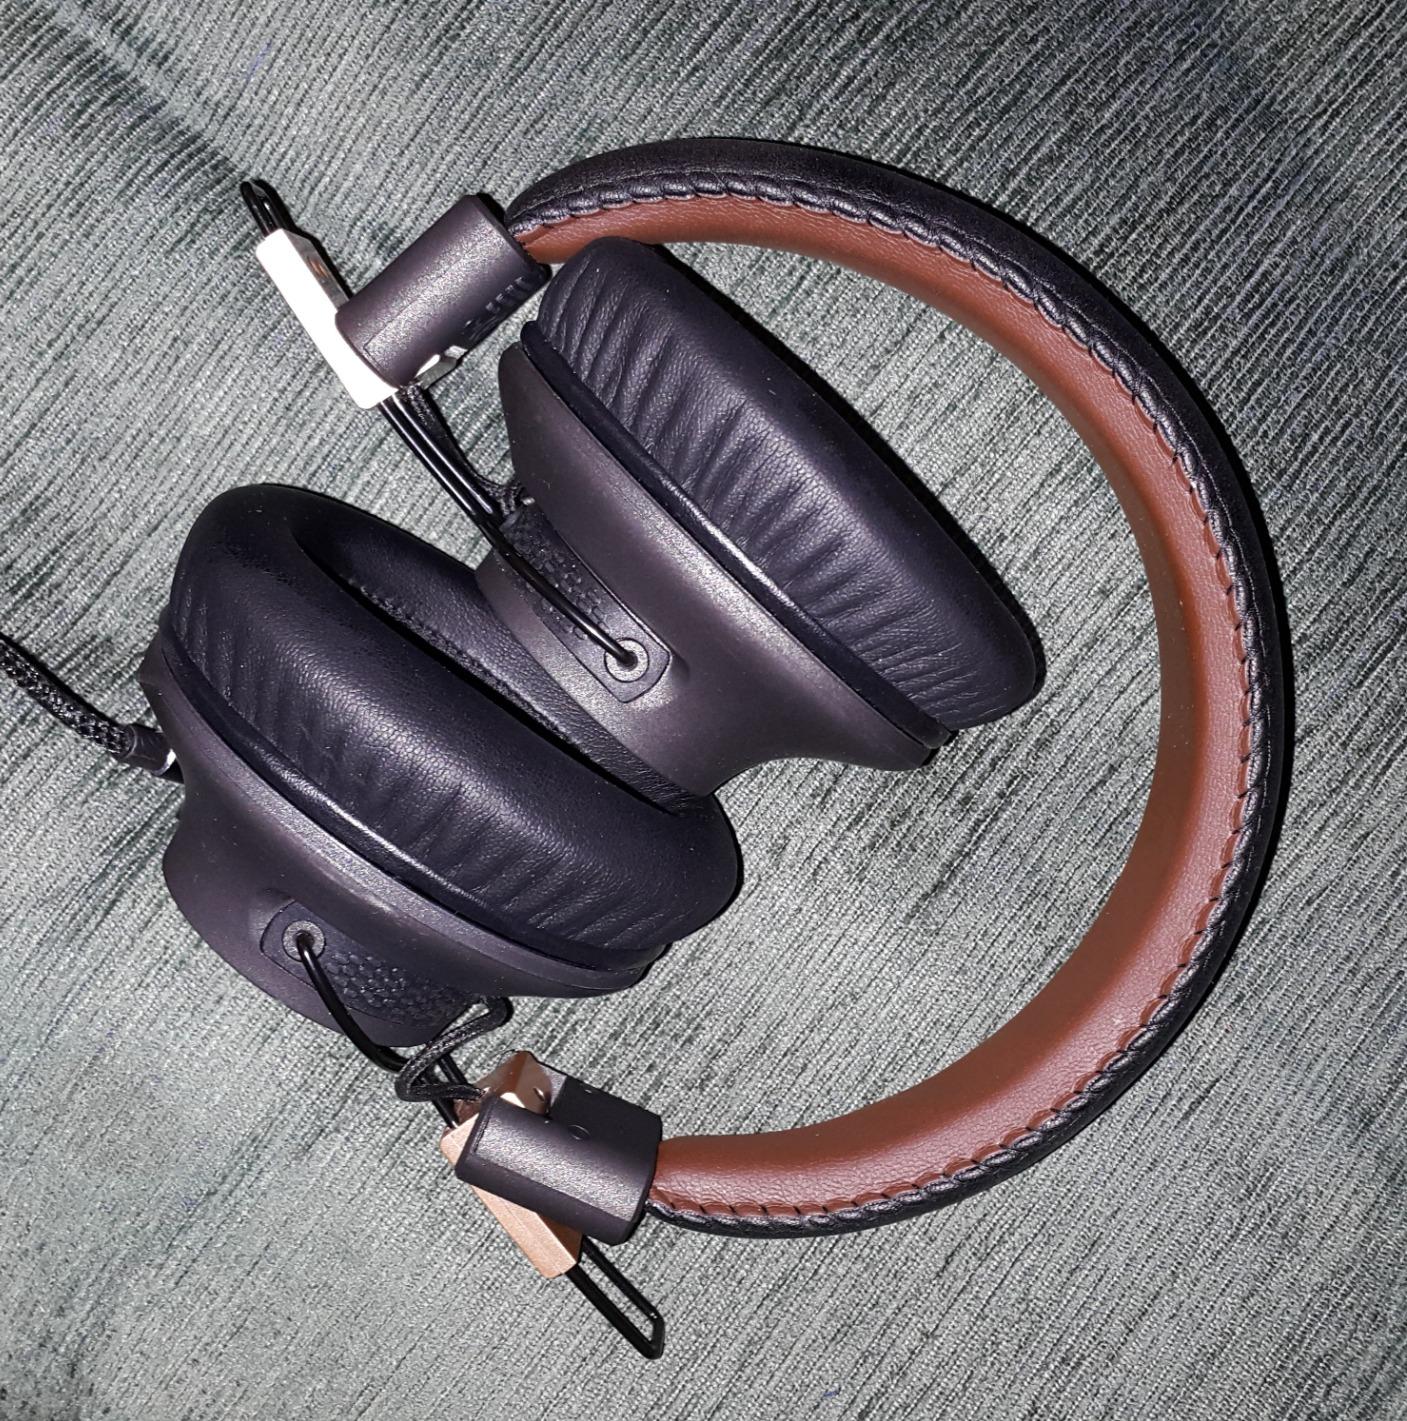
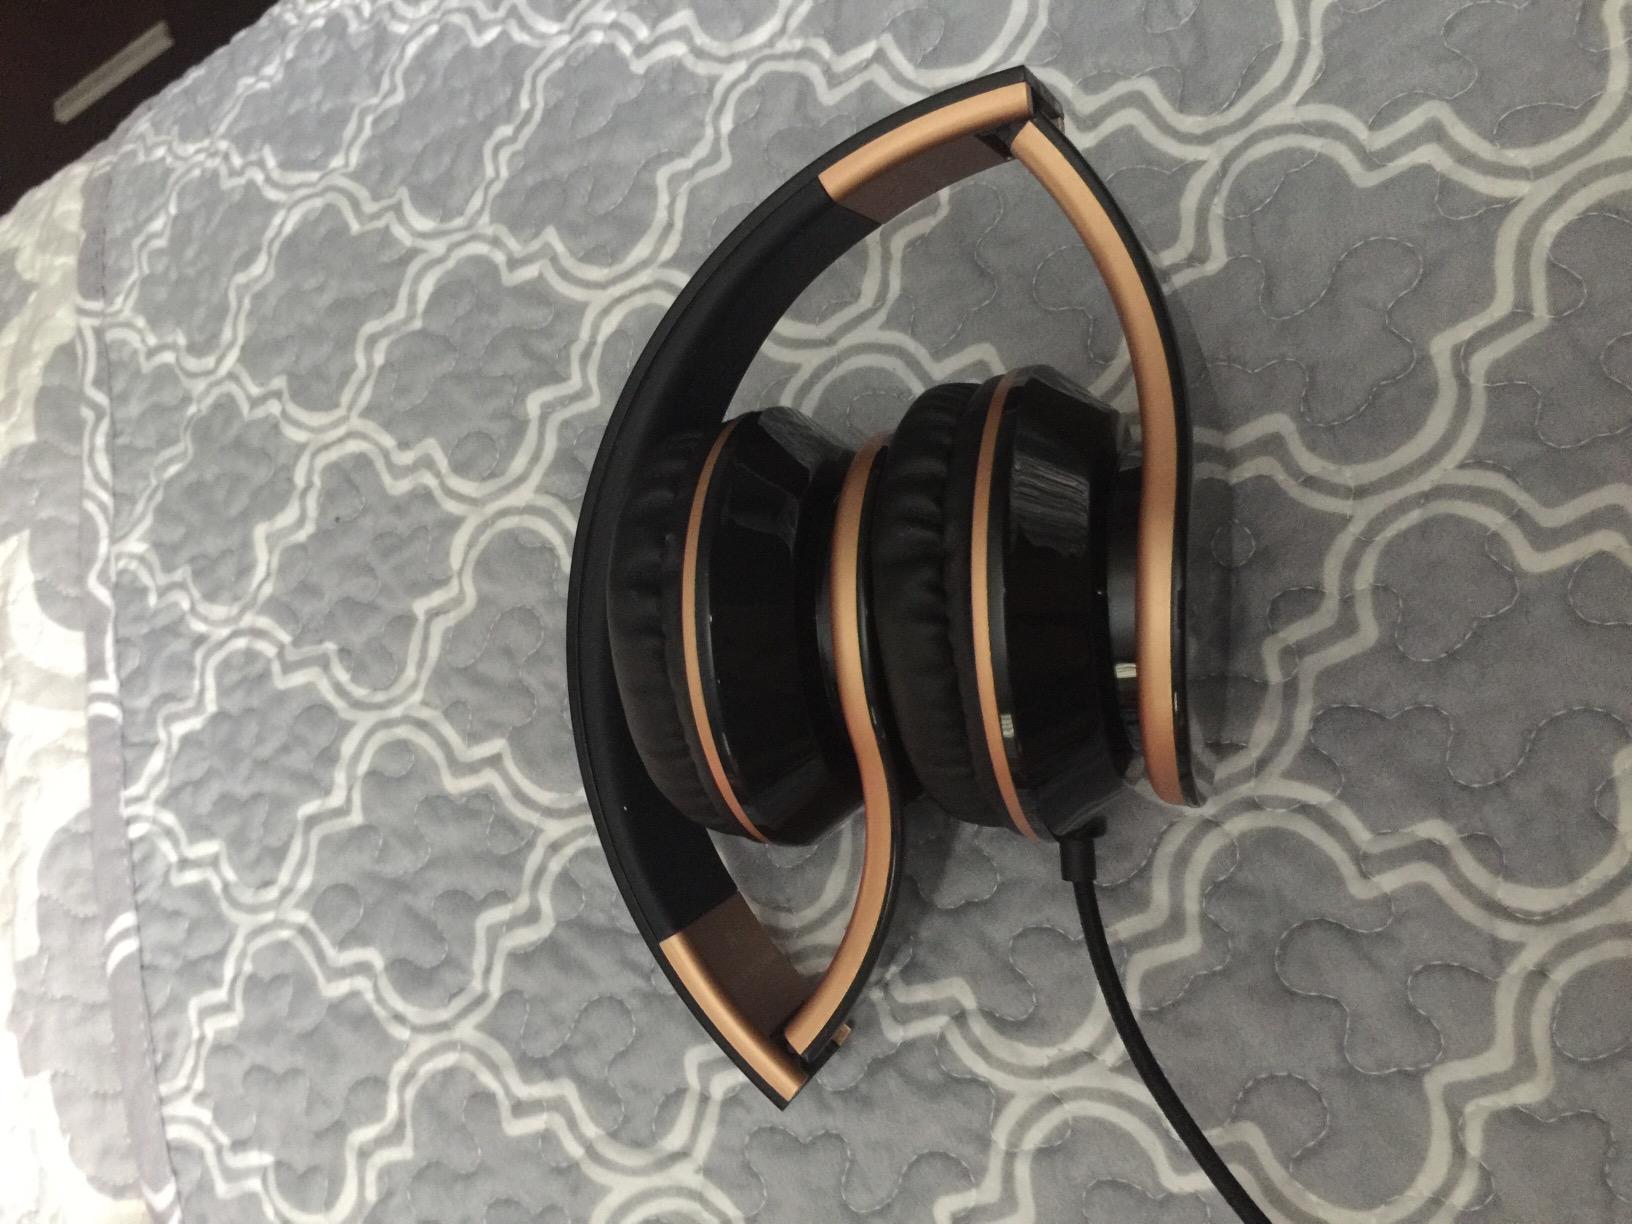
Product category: headphones
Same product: no